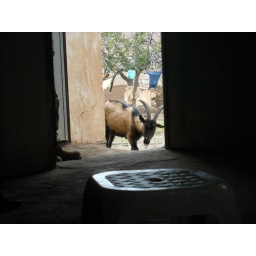
Sarkozy--the male goat--checking in on our house